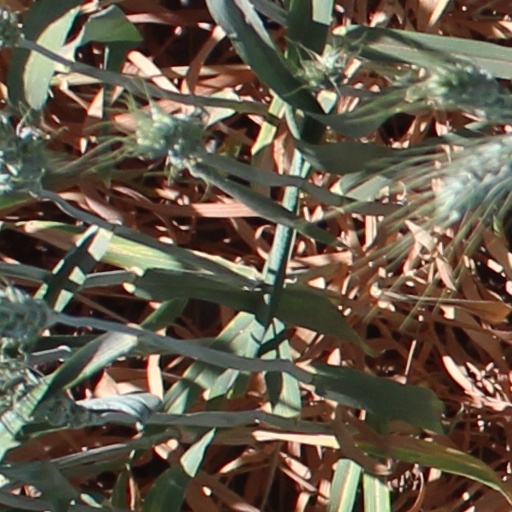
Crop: wheat